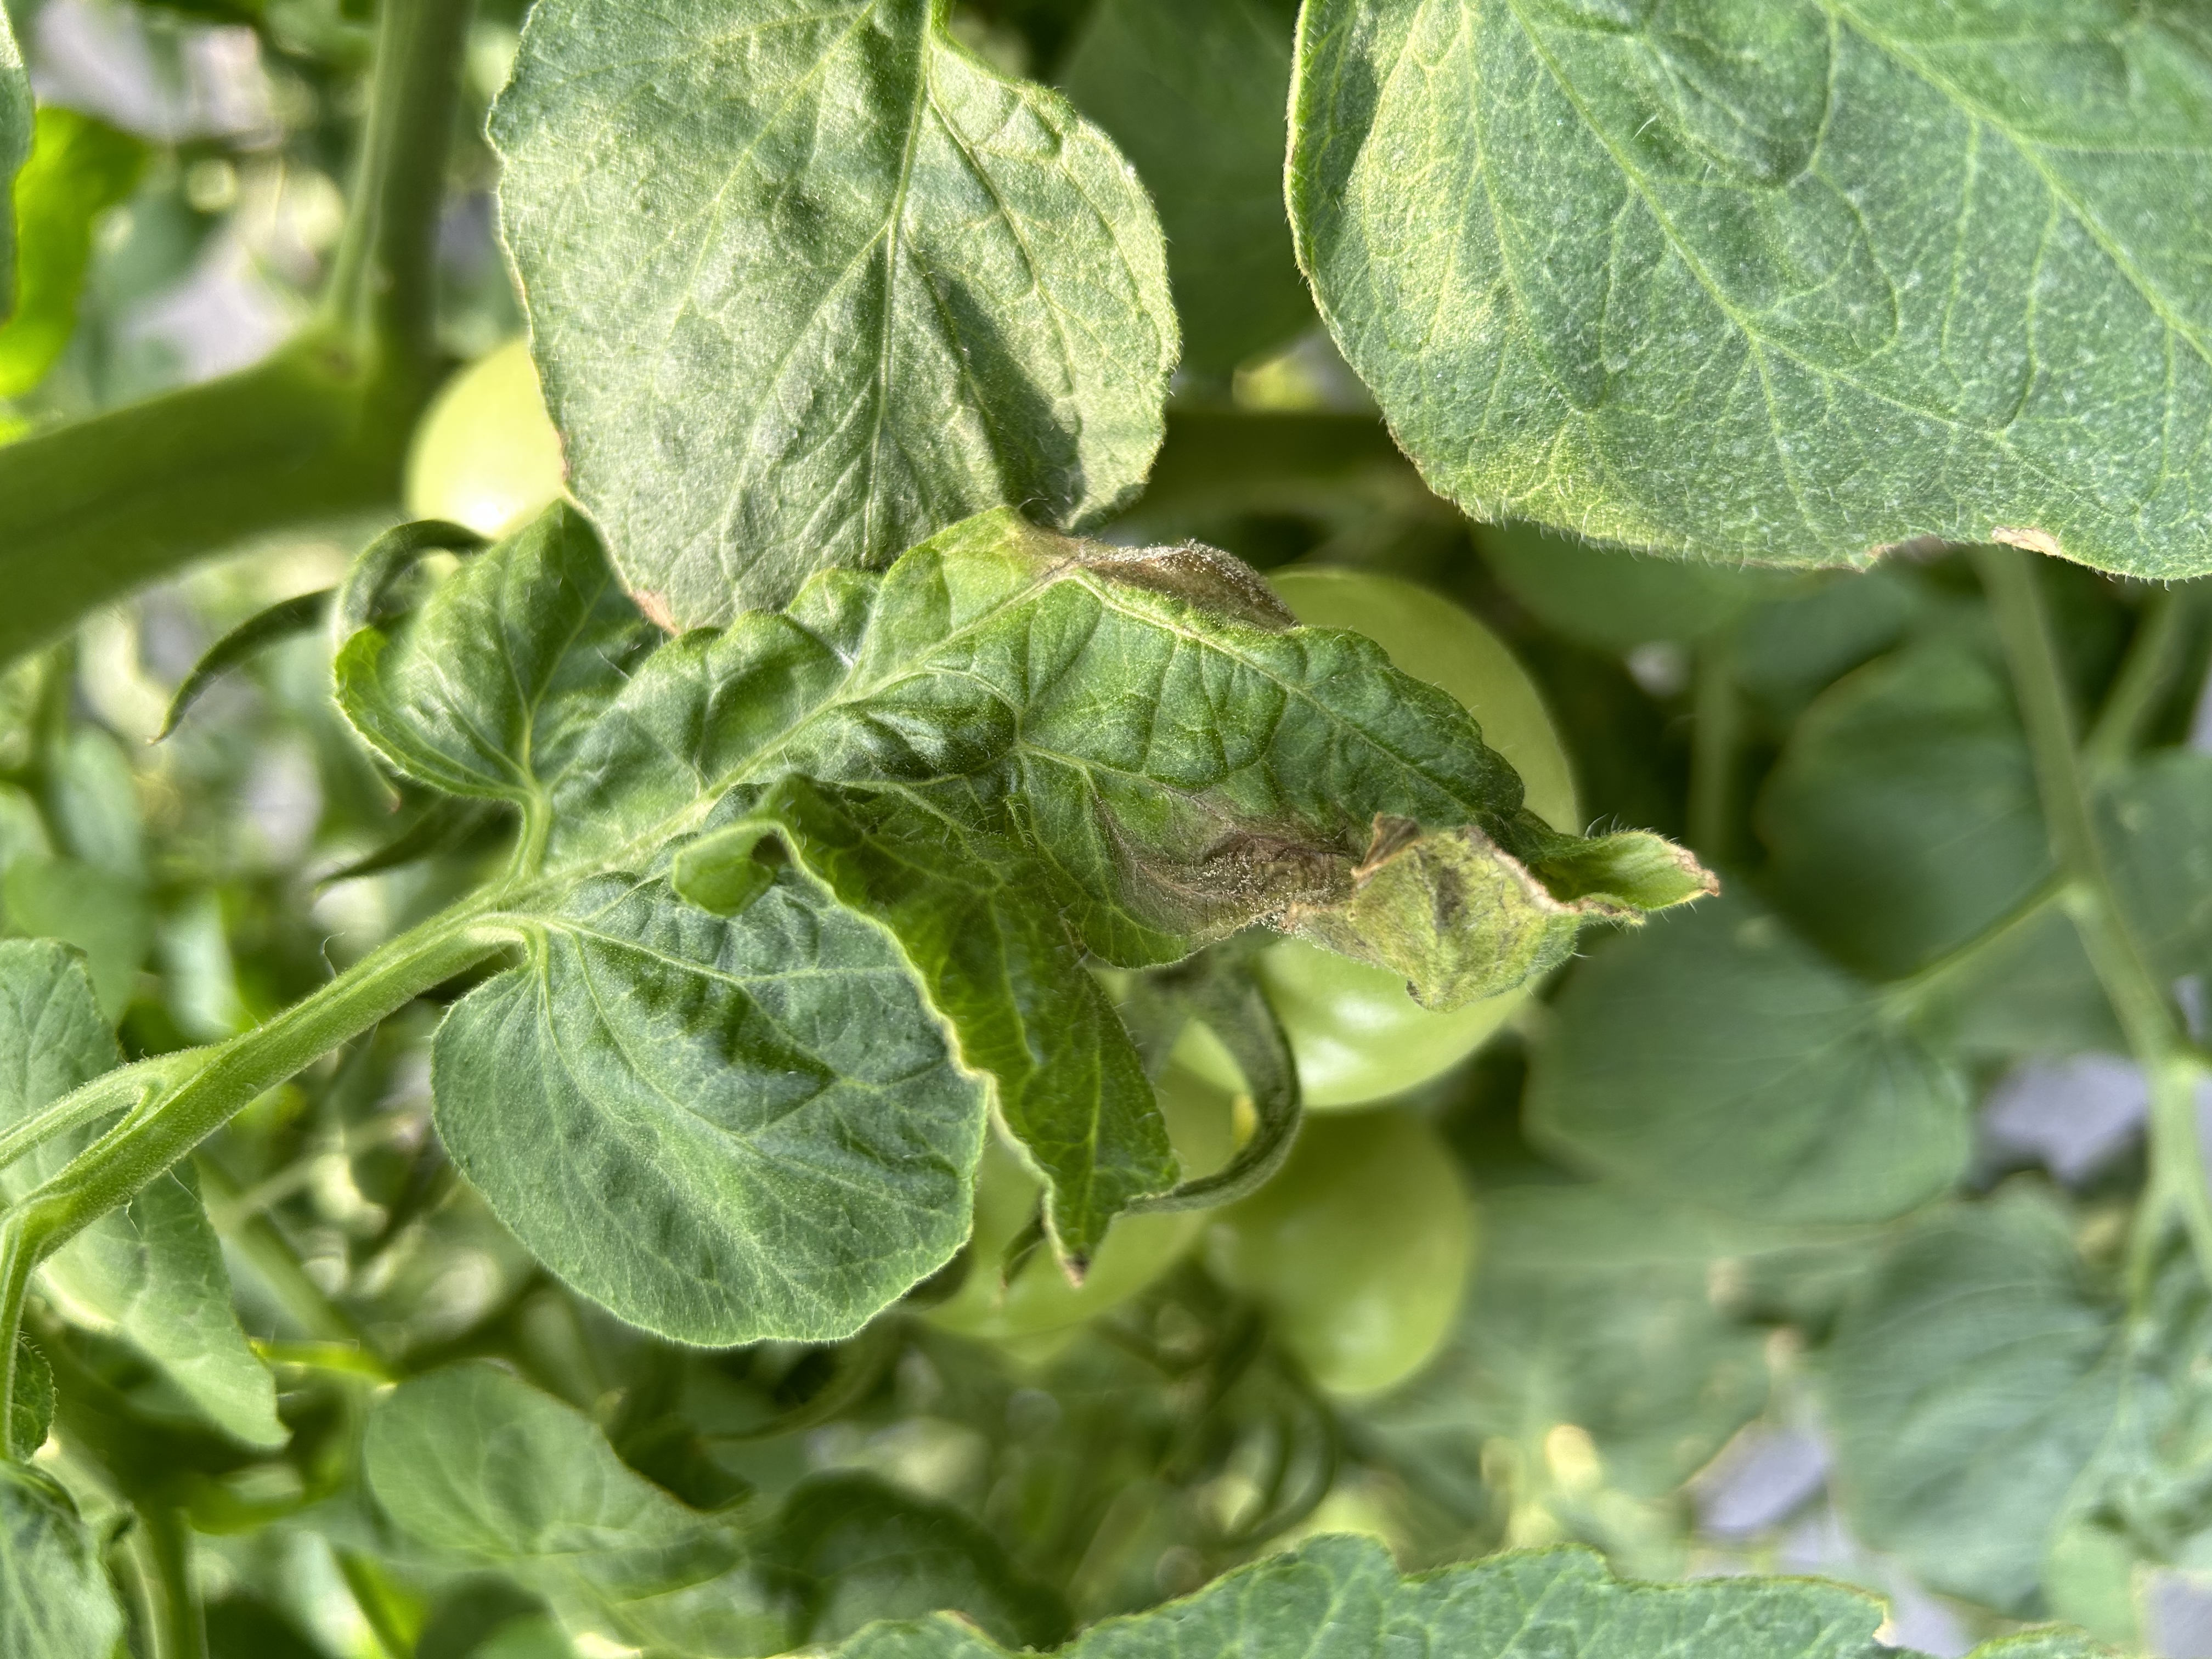
Disease: GrayMold